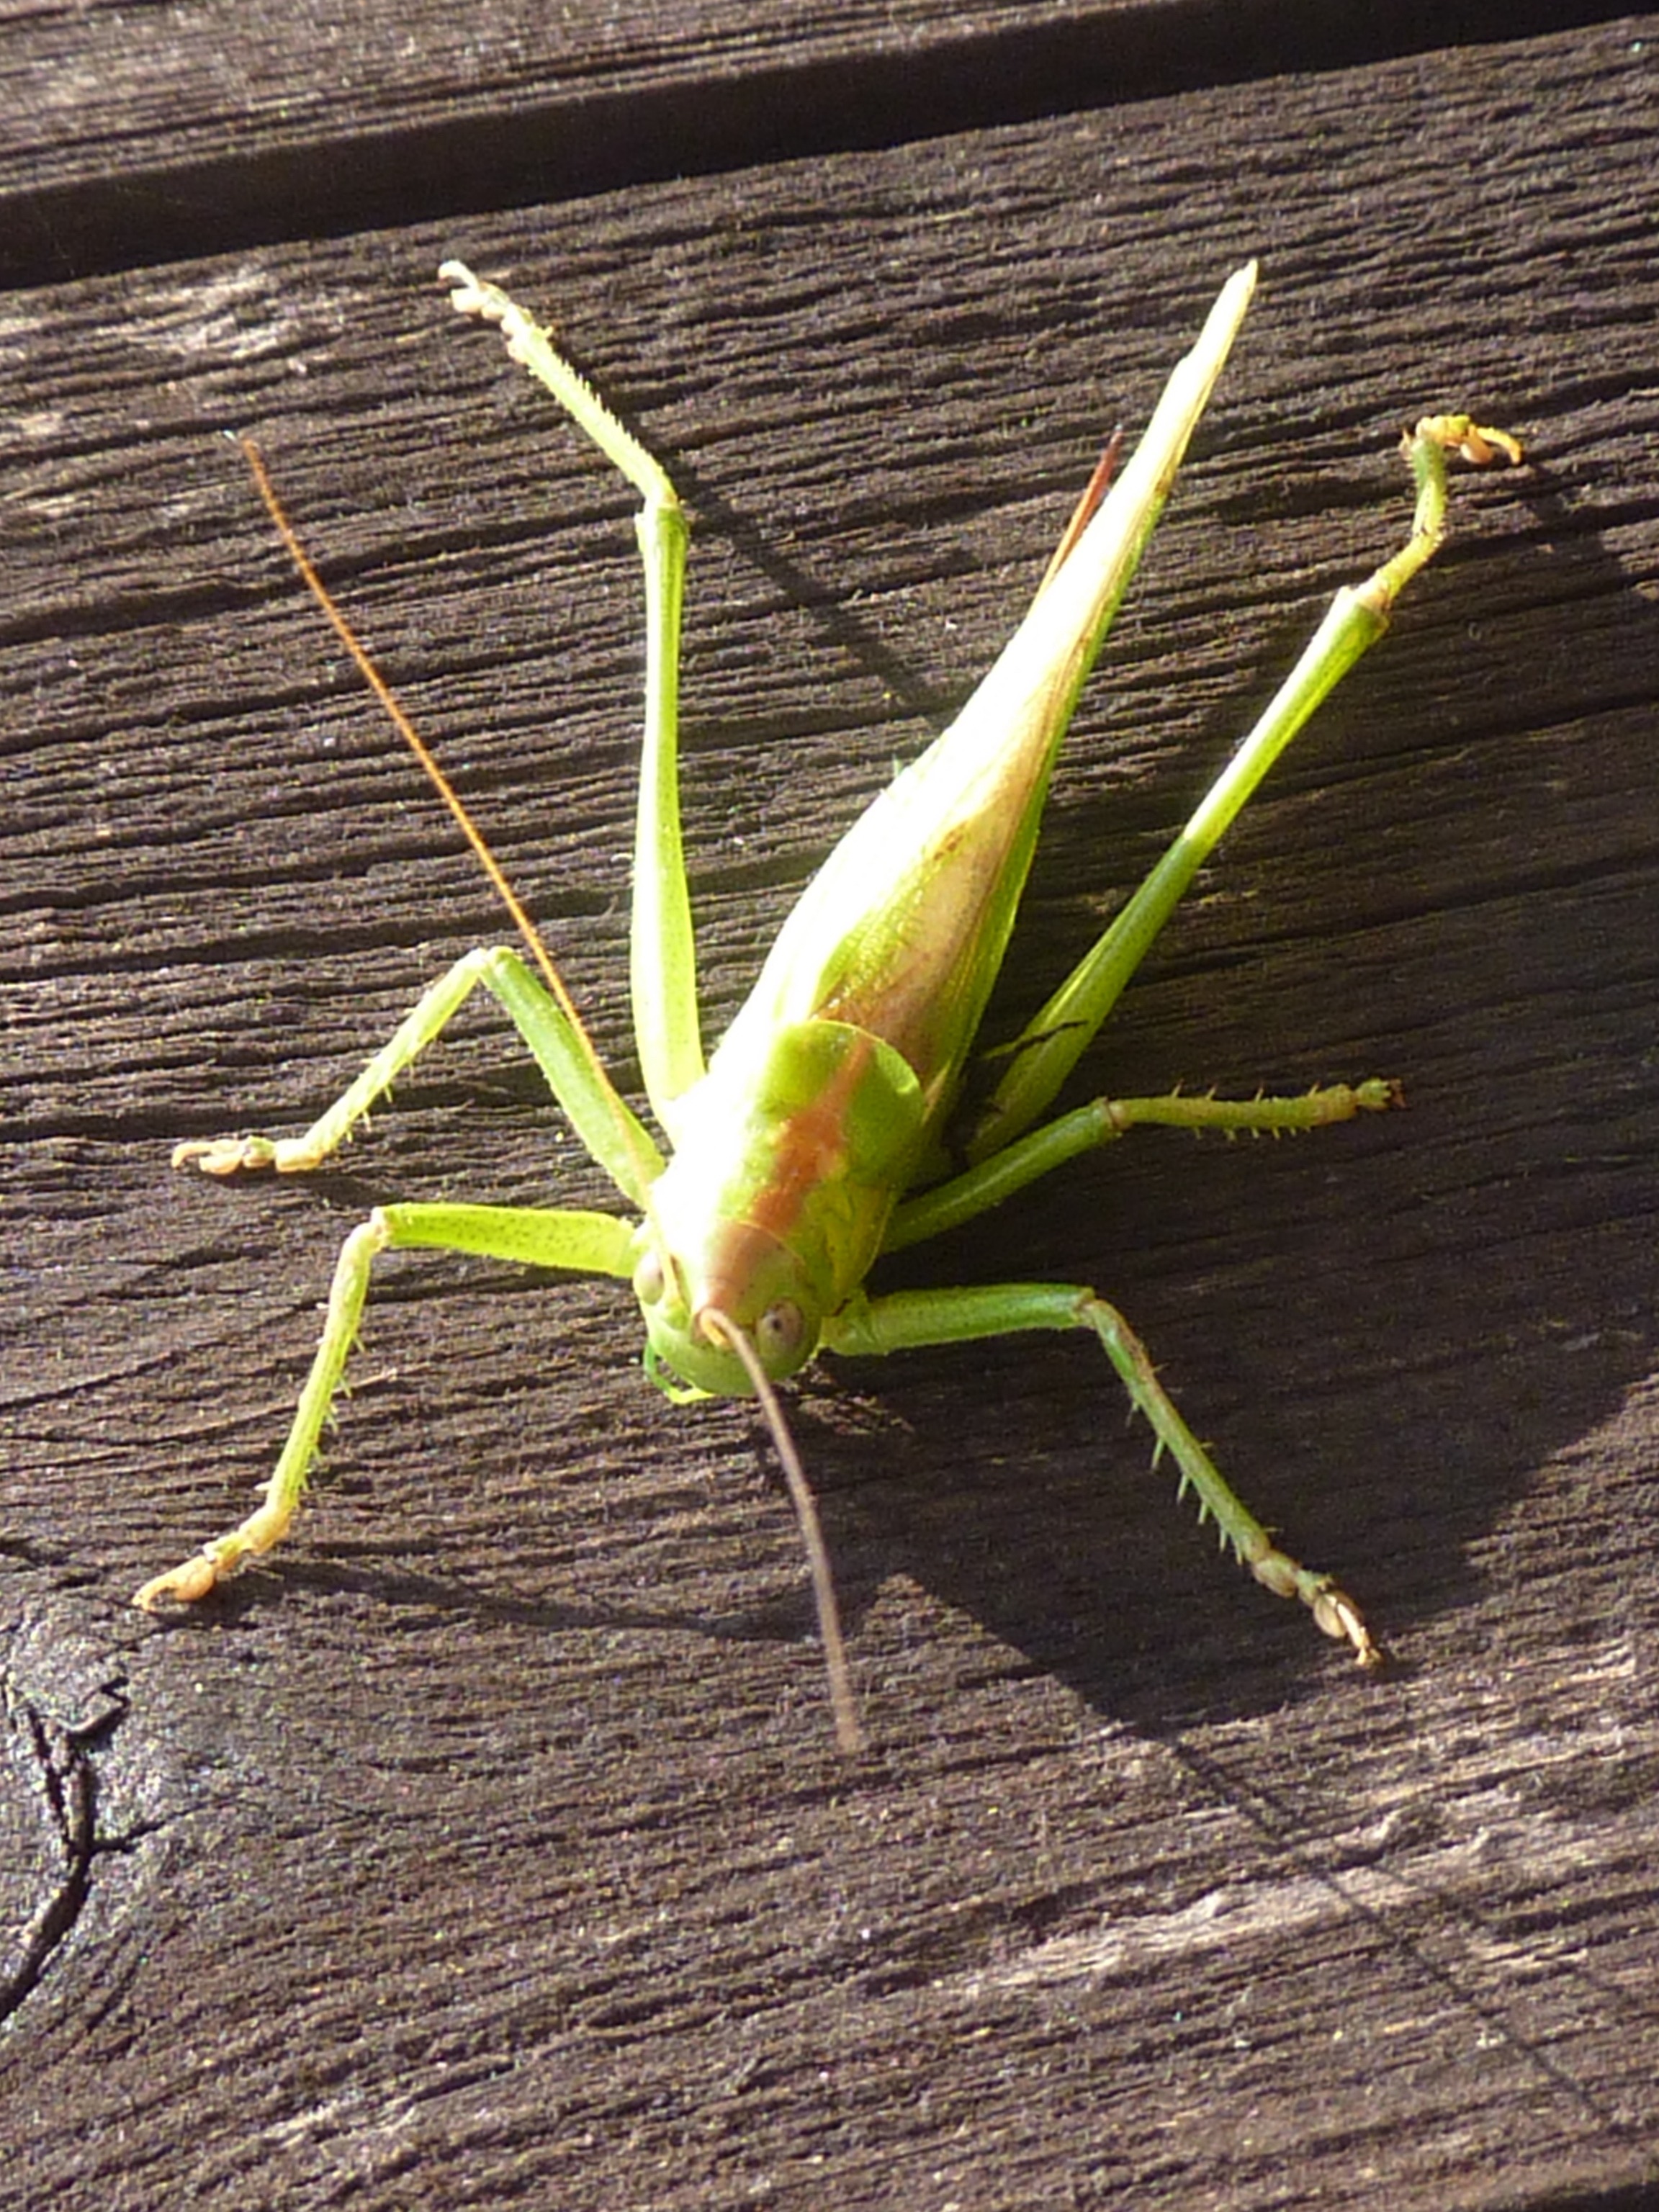
nature, leaf, animal, green, color, insect, yellow, fauna, invertebrate, mantis, grasshopper, macro photography, plant stem